Il Resto del Carlino

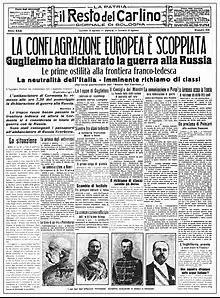
Front page of "il Resto del Carlino", 3 August 1914

il Resto del Carlino is a daily newspaper based in the city of Bologna, and is one of the oldest newspapers in Italy. Its rather evocative name means 'the change you get from a "carlino", which the smallest part of the Papal "baiocco" (no longer legal tender in united Italy but a word still used in Bologna to refer to 10 cent coins): a sheet of local news was given out in shops to make up for the change owing after buying a cigar (which was worth 8 cents).